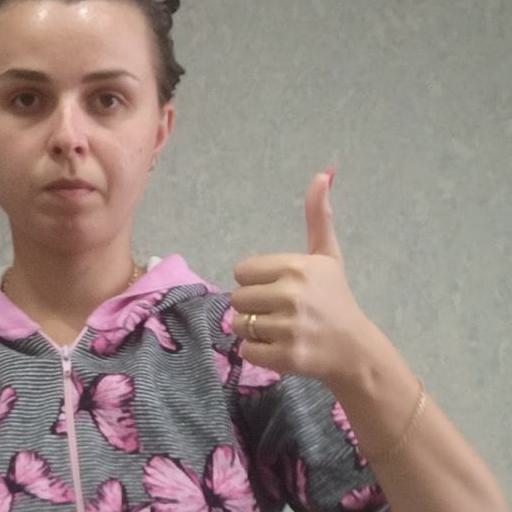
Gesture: like